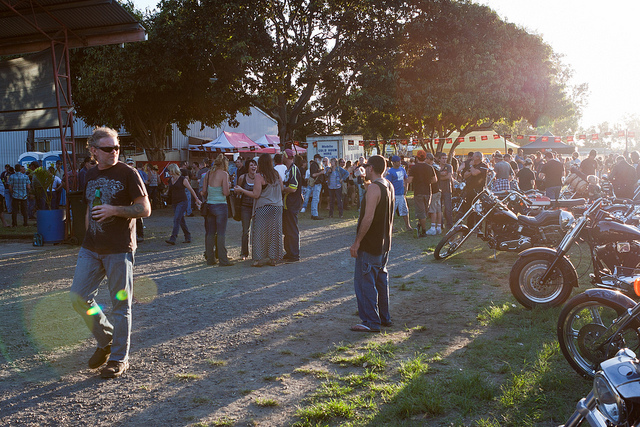
user: Given an image and a question. Answer the question in a short answer. Question: What biker group is shown? Short Answer:
assistant: hell angel